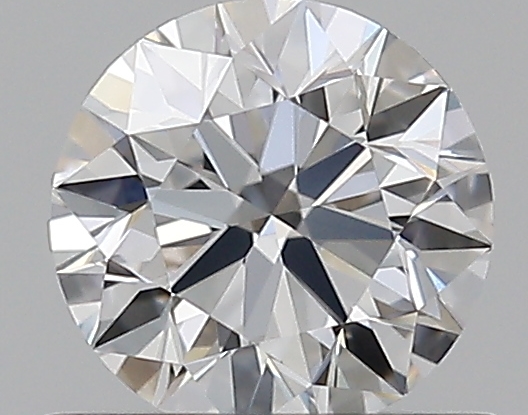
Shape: round
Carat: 0.56
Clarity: IF
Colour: D
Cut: EX
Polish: EX
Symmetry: EX
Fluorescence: N
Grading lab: GIA
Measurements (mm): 5.24 x 5.26 x 3.29